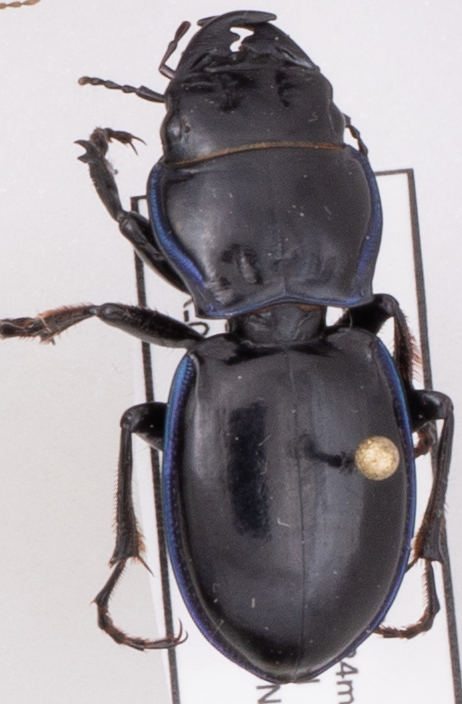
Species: Pasimachus elongatus
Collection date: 2022-08-03
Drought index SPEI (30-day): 0.32
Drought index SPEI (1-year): -1.69
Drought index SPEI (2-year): -1.13